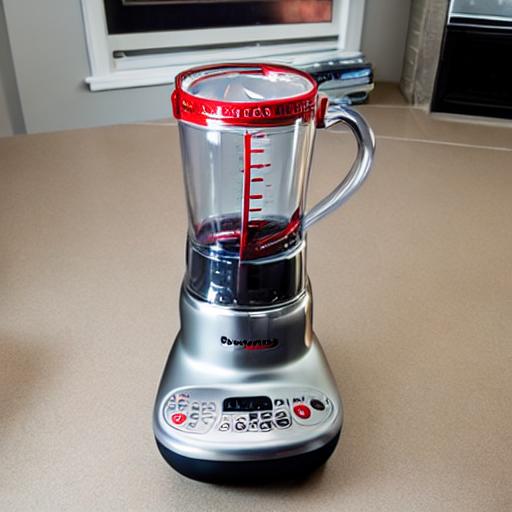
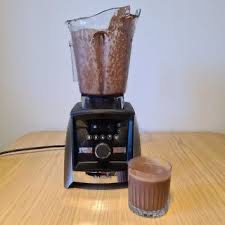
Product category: items_blender
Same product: no